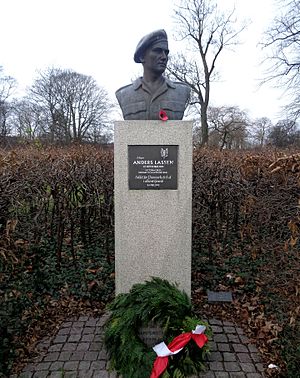
Kastellet / Monumenter og skulpturer omkring Kastellet
Kastellet er et citadel i København og et af de bedst bevarede fæstningsanlæg i Nordeuropa. Det blev bygget som en del af Københavns volde af Christian IV fra 1624. Det fremstår i dag som en femstjernet konstruktion. Fra vest og mod uret er de fem bastioner Kongens, Dronningens, Grevens, Prinsessens og Prinsens Bastion. Der er desuden tre raveliner og to contregarder. Kastellet har endog sin egen kirke, Kastelskirken og en mølle.